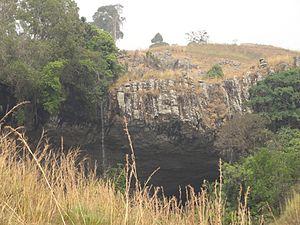
Vue à distance de la chute de Fongo-Tongo à Dschang
La chute Mamy Wata, est une chute d'eau située à 24km de kilomètres de la ville de Dschang, dans le village de Fongo-Tongo à l'ouest du Cameroun en 'pays' Bamiléké. Ces chutes, d'une hauteur de 82 m, se précipitent dans une rivière sinueuse, au cœur d'une forêt sacrée.